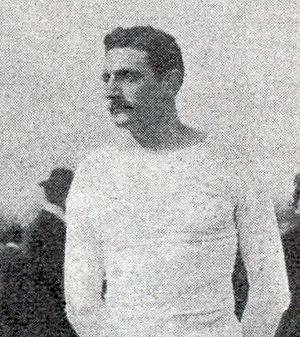
Marcel Lafitte, en avril 1905.
Marcel Laffitte est un joueur français de rugby à XV, né le 10 mars 1880 à Bordeaux, de 1,76 m pour 80 kg, ayant évolué au Stade bordelais durant l'âge d'or de ce club, au poste de pilier droit essentiellement mais aussi de deuxième ou de troisième ligne. Il devient par la suite entrepreneur de travaux publics, toujours sur la région de Bordeaux.